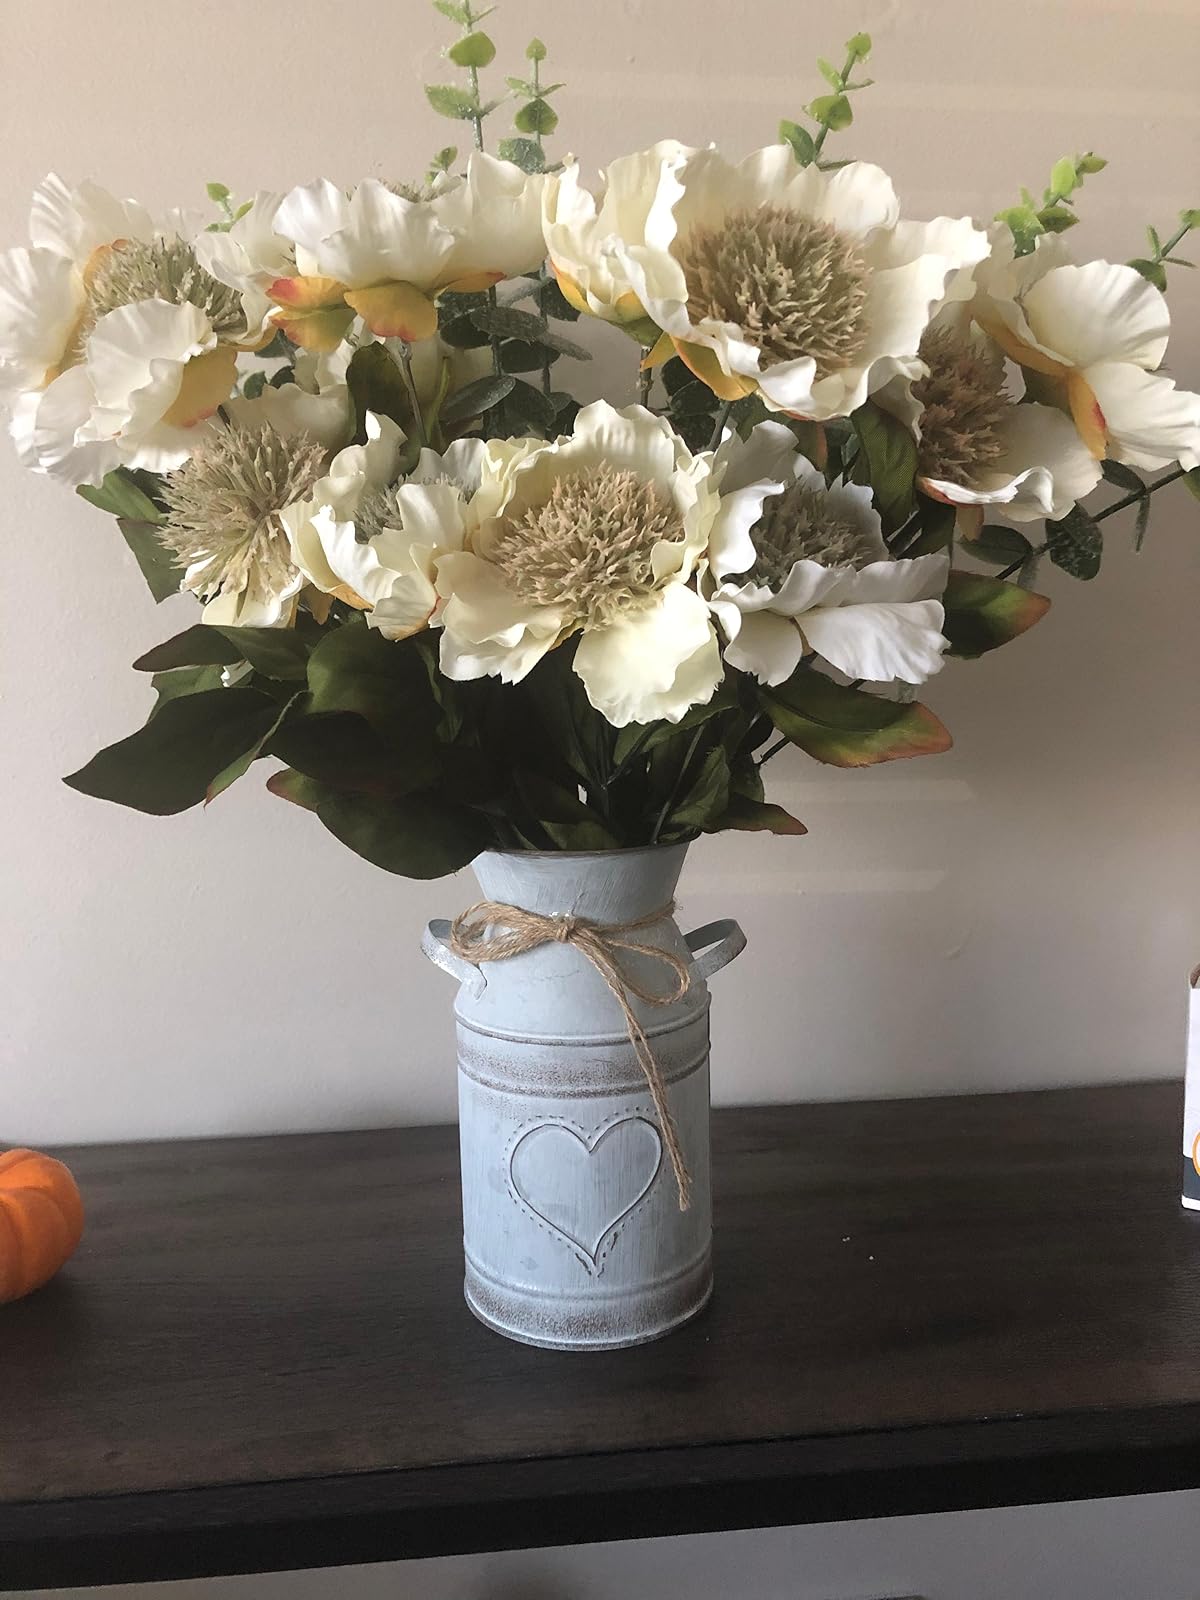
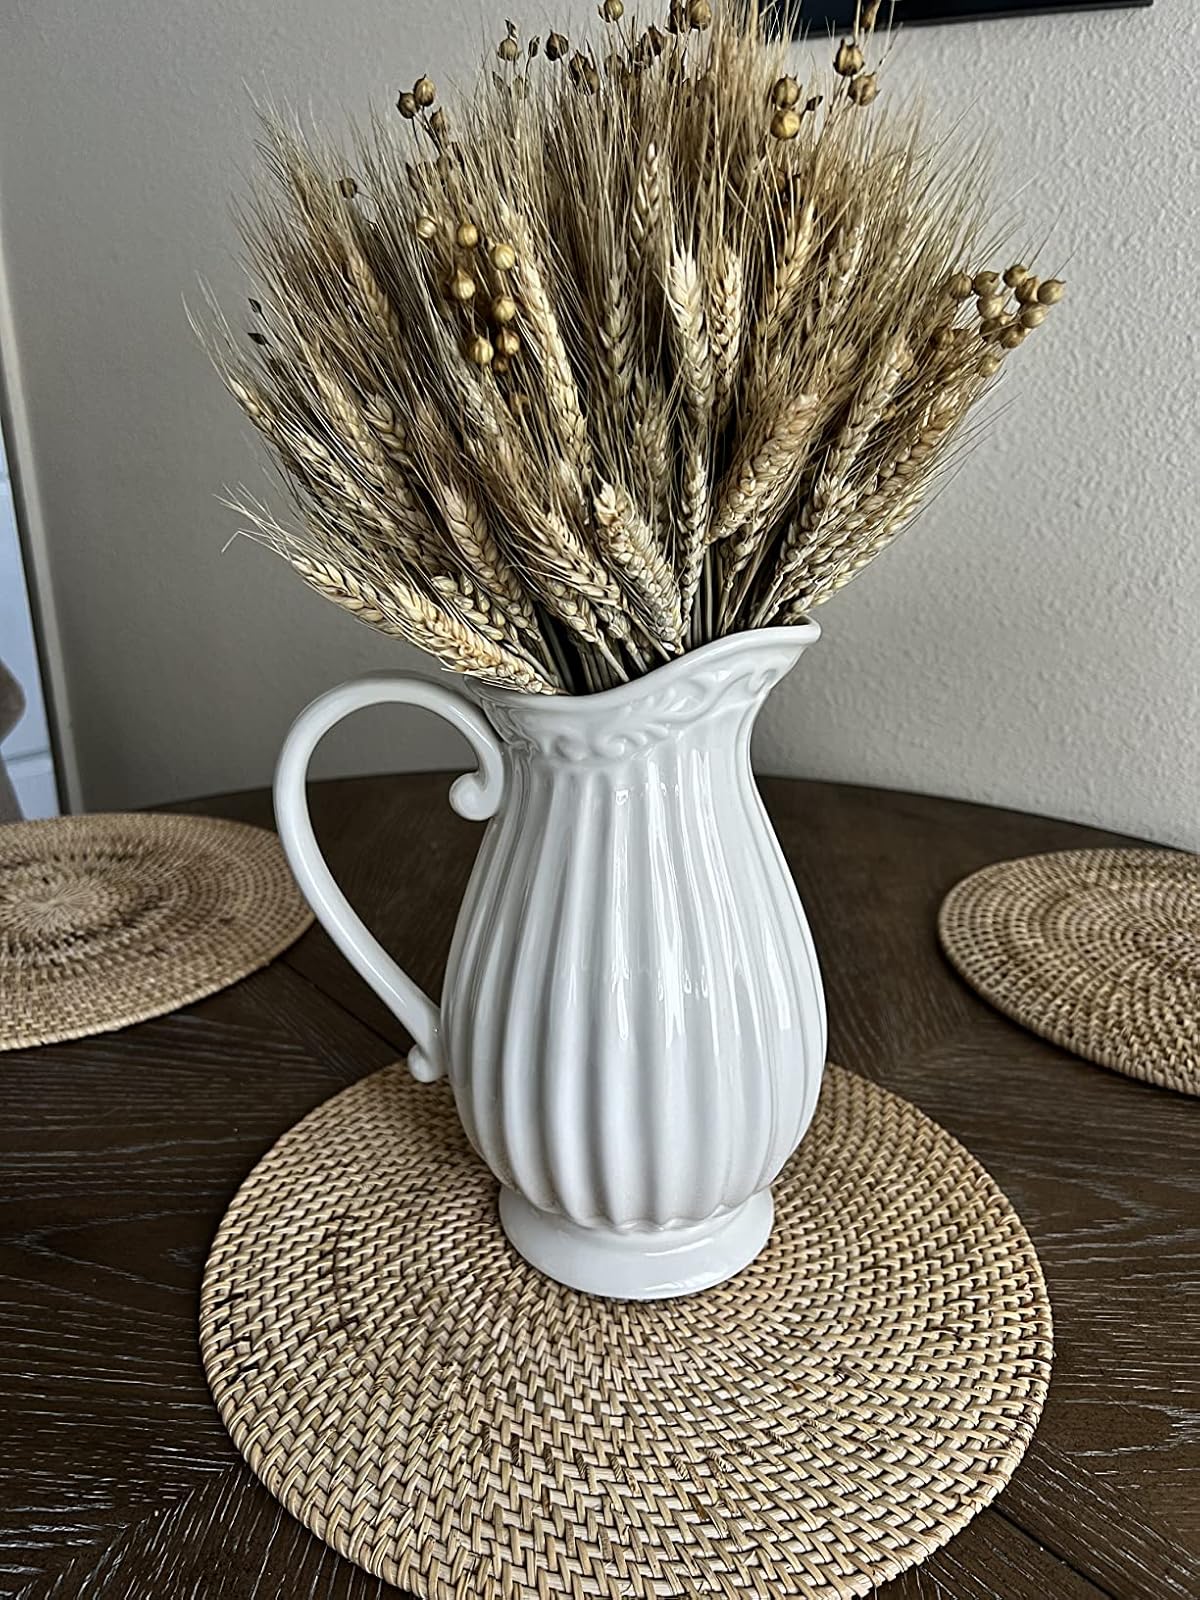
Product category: vase
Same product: no